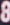
Number: 8